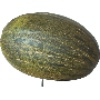
Label: Melon Piel de Sapo 1